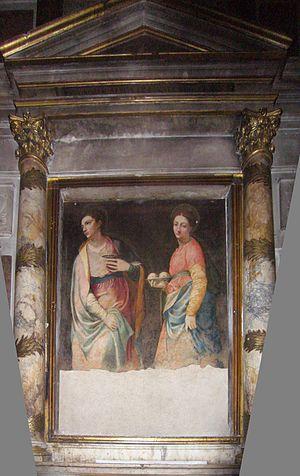
Girolamo Siciolante da Sermoneta est un peintre italien maniériste qui fut actif à Rome au milieu du XVIᵉ siècle.